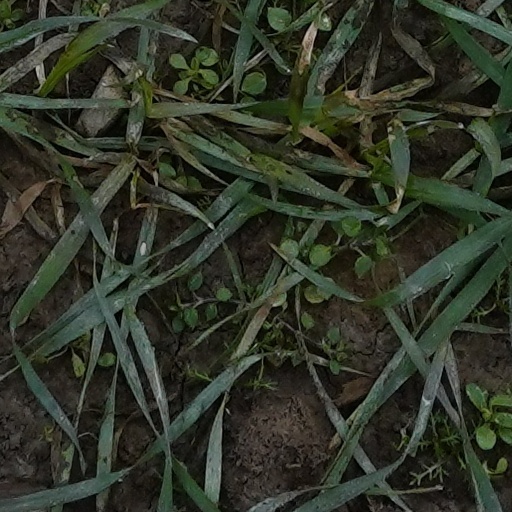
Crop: wheat